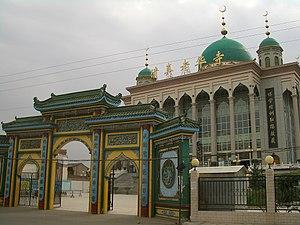
Vous trouverez ci-dessous une liste partielle des mosquées de République populaire de Chine.